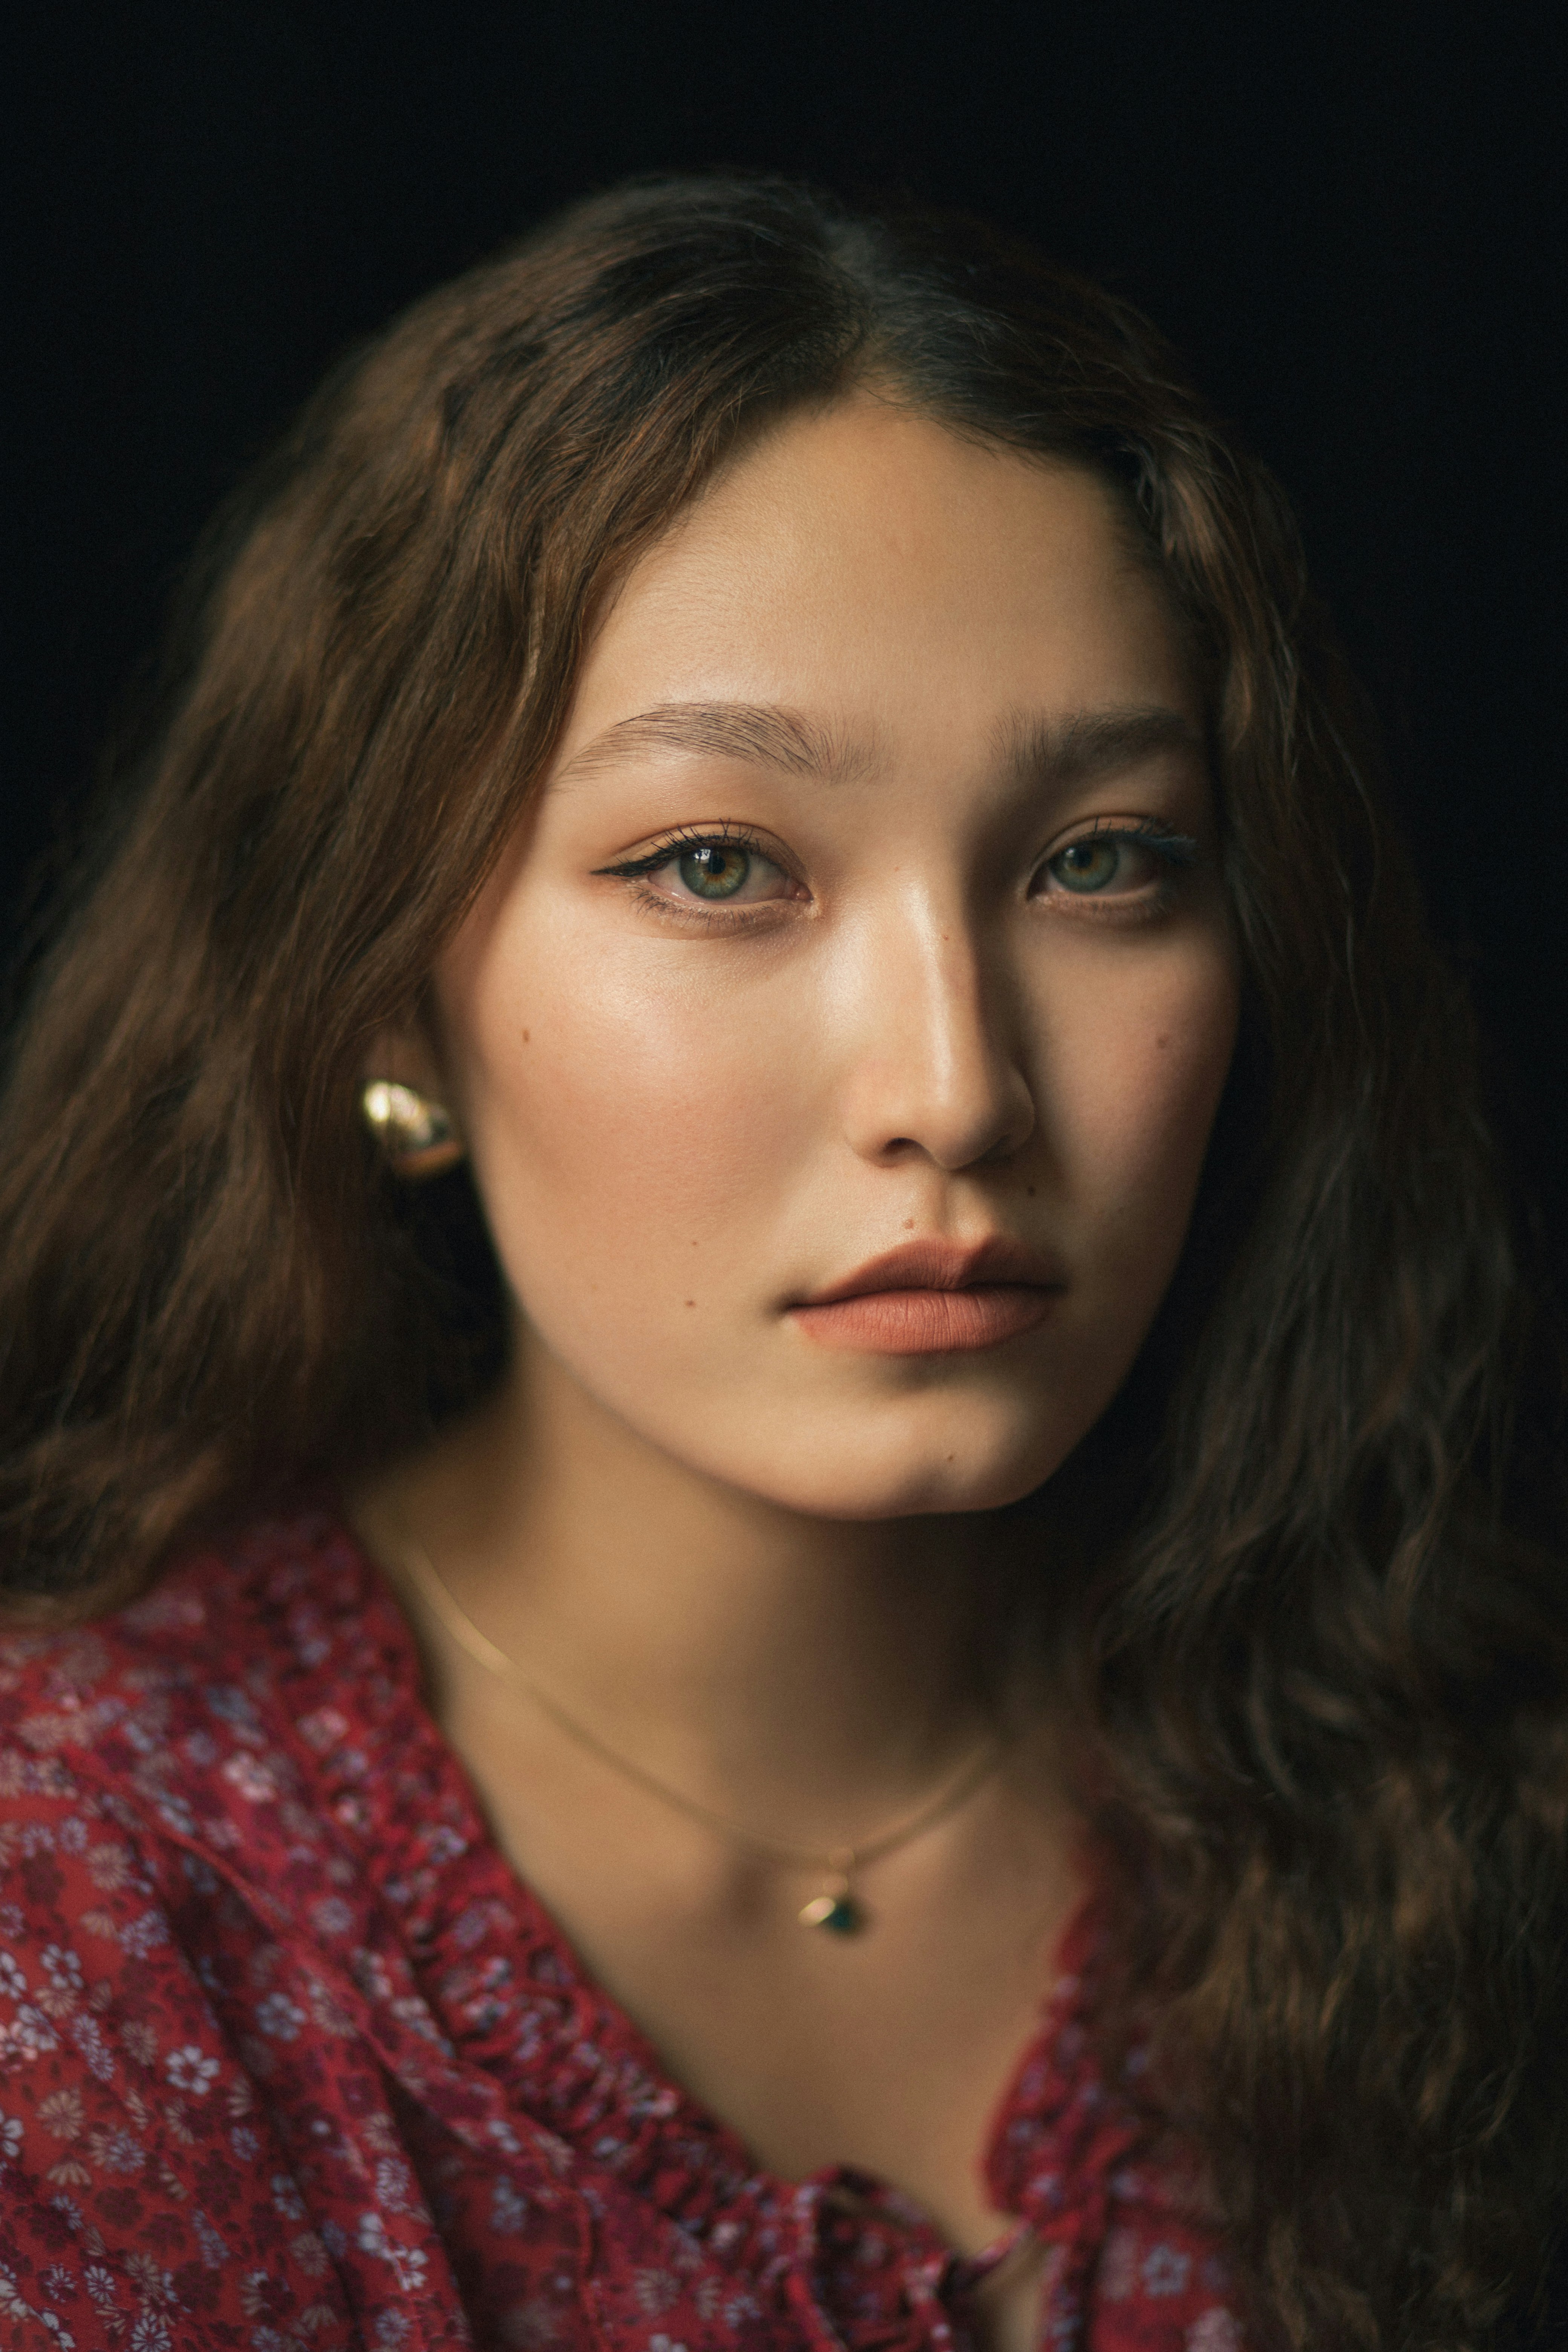
Gender: women